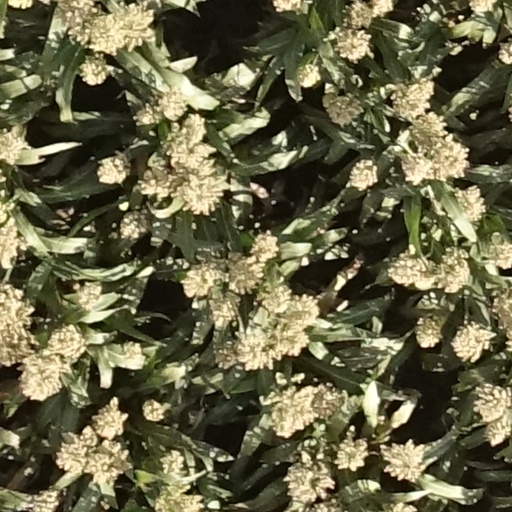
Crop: sorghum